List of ancient Celtic peoples and tribes

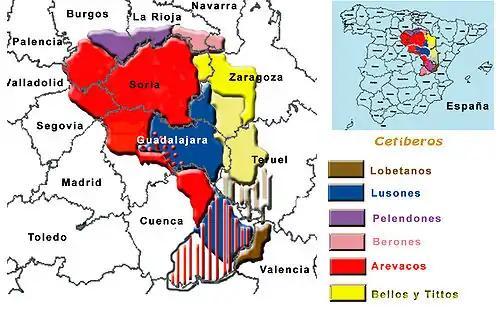
Map 14: Territory of the Celtiberi, mixed Celtic and Iberian tribes or Celtic tribes influenced by Iberians, with the possible location of the tribes. The names of the tribes are in Castillian or Spanish (whose plural grammatical number descends from the Latin plural accusative declension).

Eastern Iberian meseta (Spain), mountains of the headwaters of the rivers Douro, Tagus, Guadiana ("Anas"), Júcar, Jalón, Jiloca and Turia, (tribal confederation). Mixed Celtic and Iberian tribes or Celtic tribes influenced by Iberians. Not synonymous of all the Celts that lived in the Iberian Peninsula but to a narrower group (the majority of Celtic tribes in the Iberian Peninsula) were not Celtiberians. They spoke Celtiberian (a Continental Celtic language of the Q Celtic type, a more conservative Celtic language).